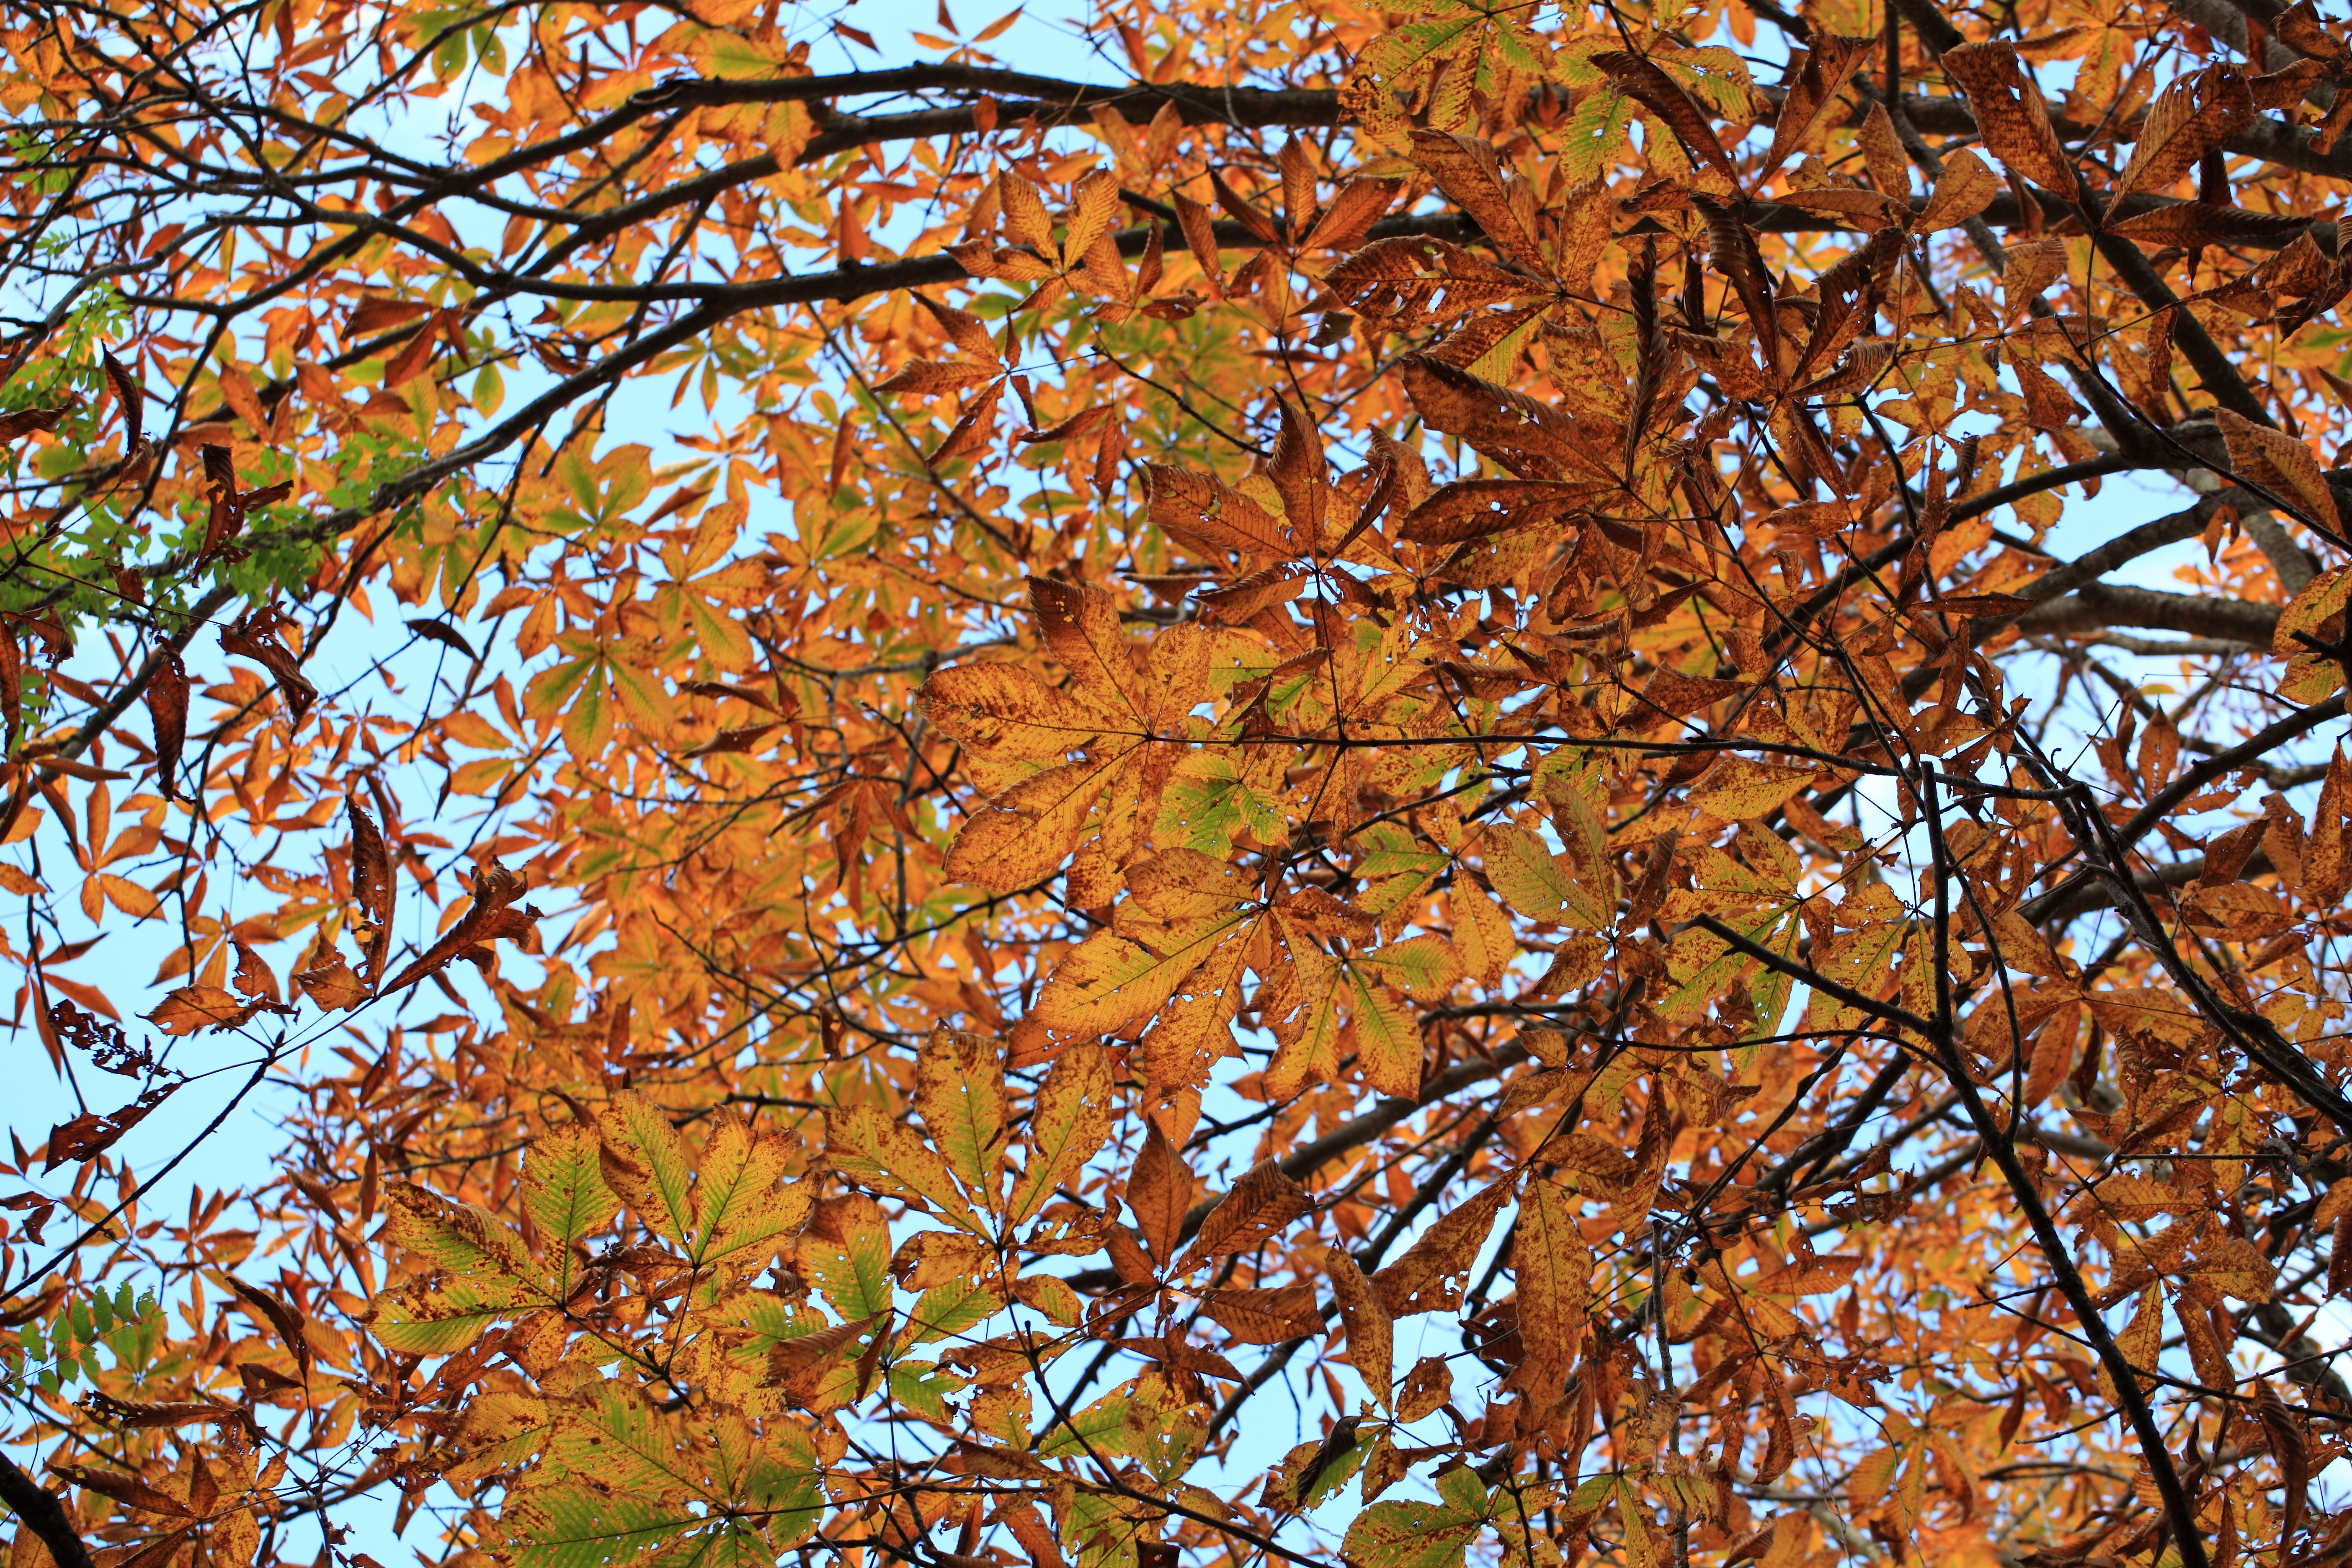
tree, branch, plant, sunlight, leaf, orange, high, red, autumn, season, maple tree, deciduous, tochigi, 5d, hires, woodland, markii, hi, res, resolution, nikkoh, flowering plant, woody plant, land plant